History of the Denver Broncos

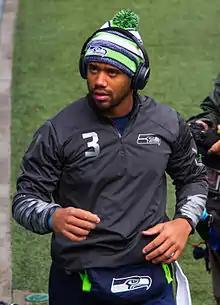
In the offseason, the Broncos completed a blockbuster trade to land Seattle Seahawks quarterback Russell Wilson.

Following the firing of Fangio, the Broncos hired Green Bay Packers offensive coordinator Nathaniel Hackett as head coach on January 27. Less than two months later, the Broncos completed arguably the biggest trade of the 2022 offseason. In a deal with the Seattle Seahawks, the Broncos sent Drew Lock, Noah Fant, Shelby Harris, and five draft picks to the Seahawks in exchange for star quarterback Russell Wilson and a fourth-round selection. Wilson, a nine-time Pro Bowler, had spent the last ten seasons with the Seahawks before being traded to the Broncos.